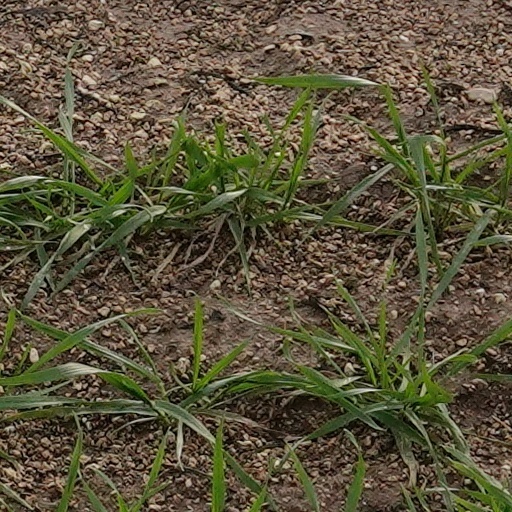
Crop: wheat